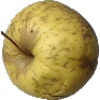
Label: golden_apple